Ted Deutch

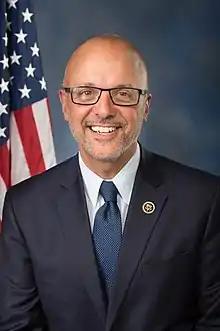
official portrait, 2016

Theodore Eliot Deutch (born May 7, 1966) is an American lawyer and politician who served as the U.S. representative from Florida's 22nd congressional district from 2010 to 2022. His district, numbered as the 19th district from 2010 to 2013 and as the 21st from 2013 to 2017, included much of northern Broward County and southern Palm Beach County in South Florida. A member of the Democratic Party, he first entered Congress in 2010 after a special election following the resignation of Robert Wexler.